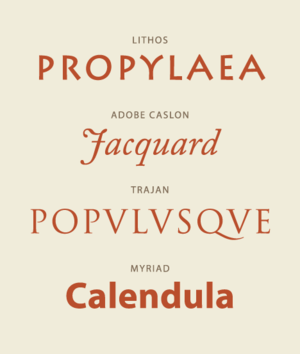
Carol Twombly est une typographe américaine qui a dessiné plusieurs polices, dont Trajan, Myriad et Adobe Caslon. Elle fait des études à la Rhode Island School of Design et à l'Université Stanford.